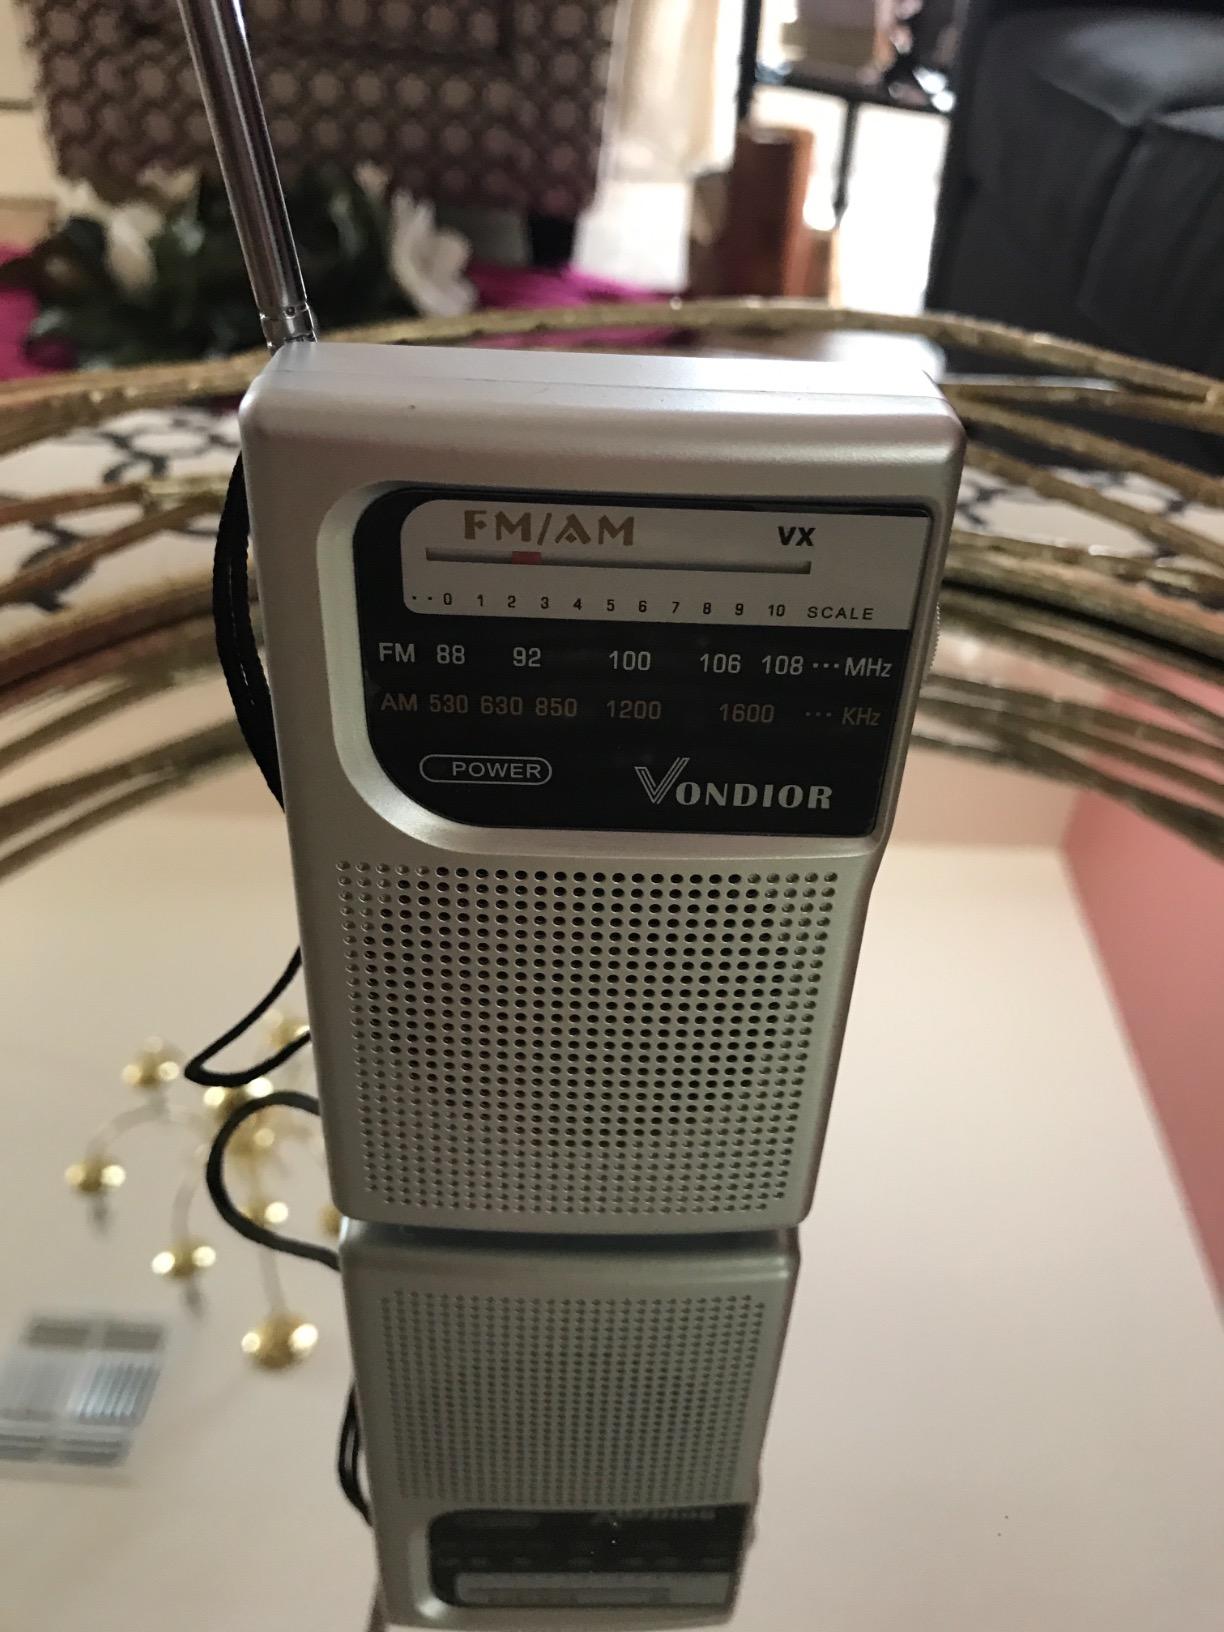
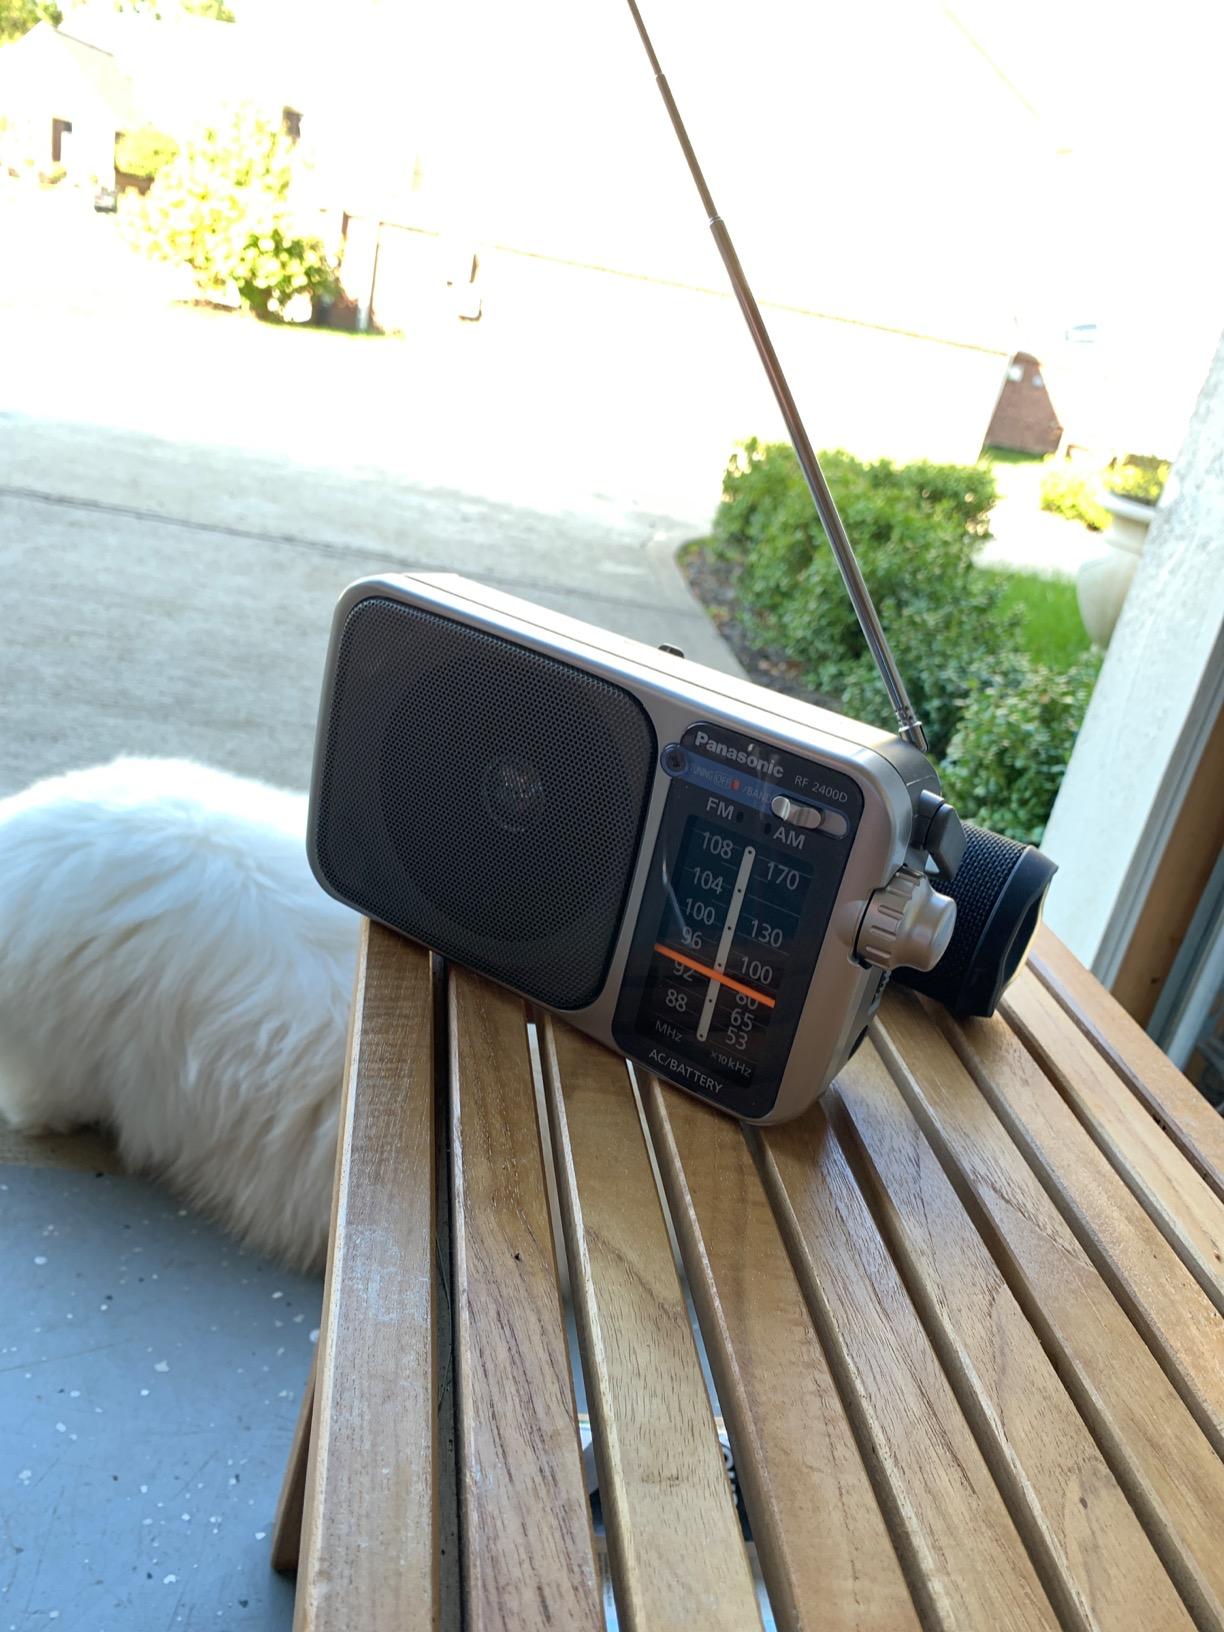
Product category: radio
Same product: no